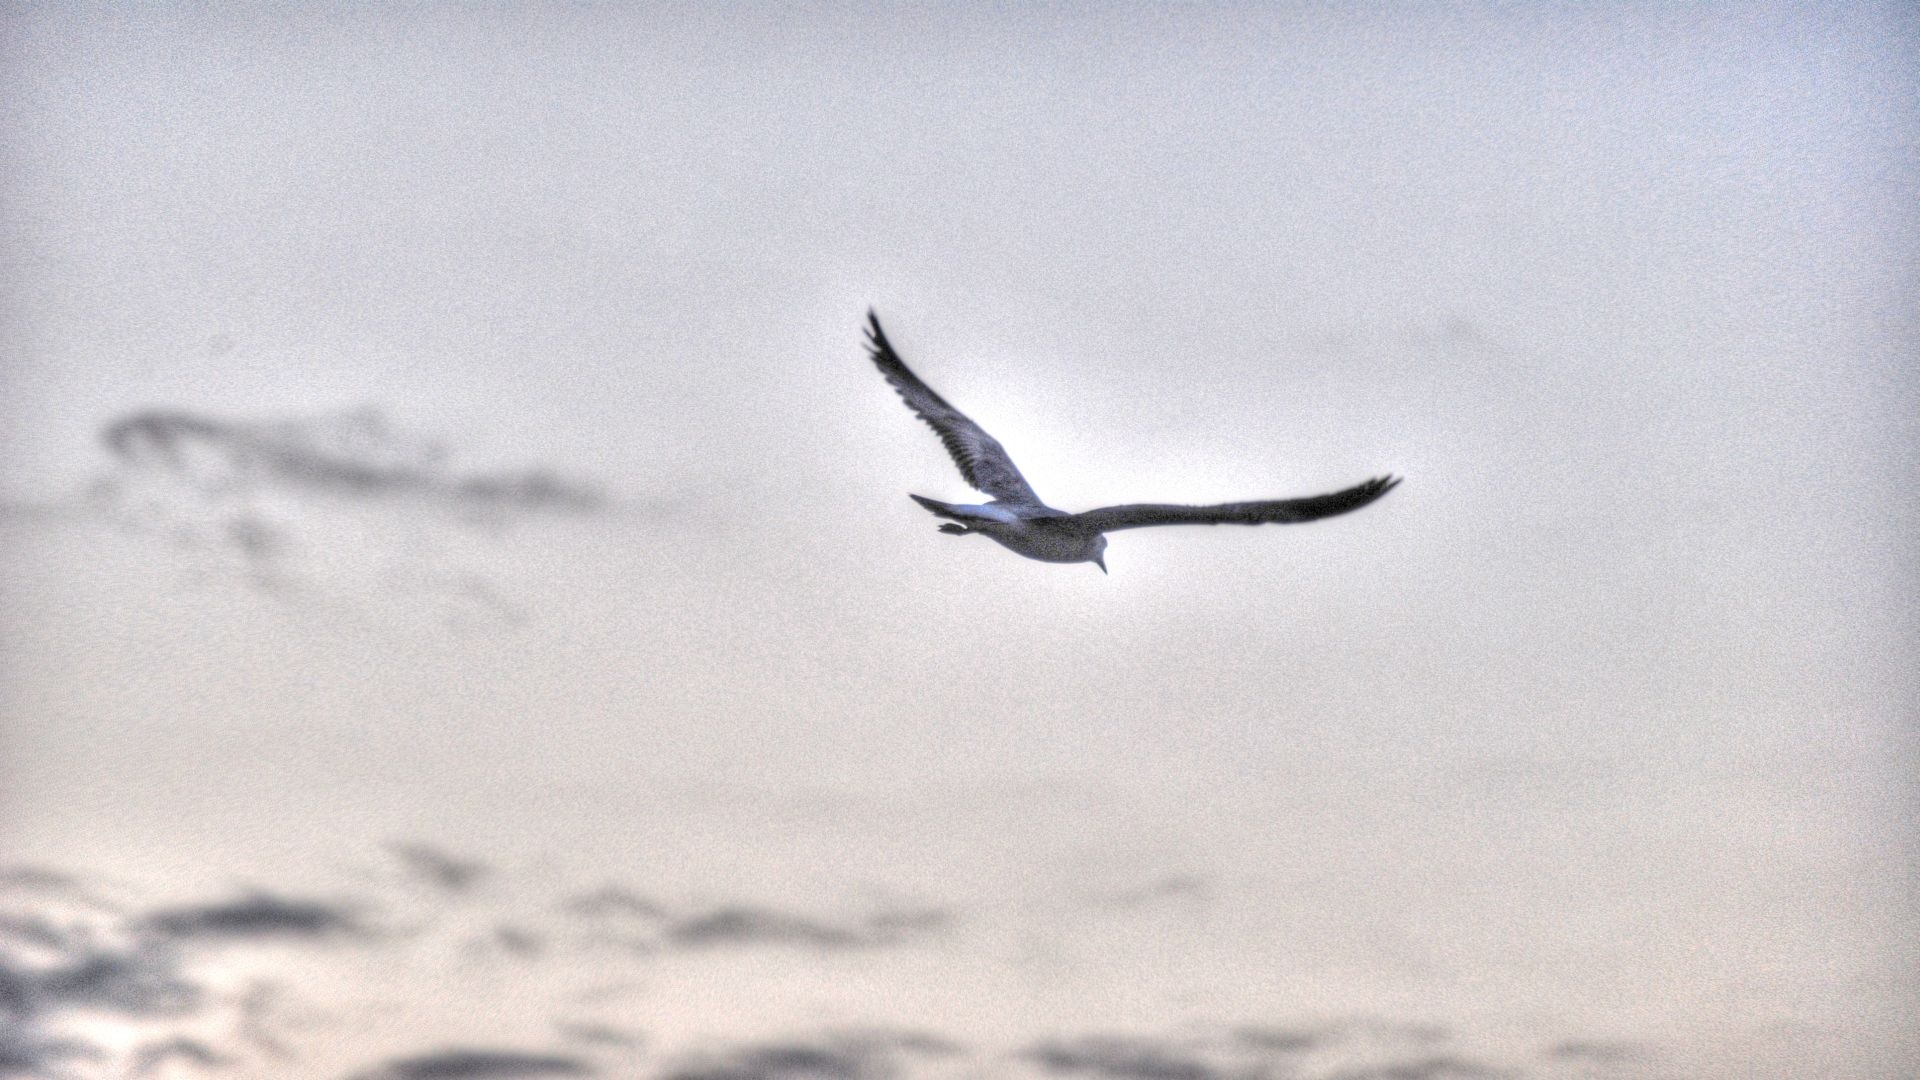
bird, wing, cloud, sky, seabird, seagull, gull, flight, clouds, vertebrate